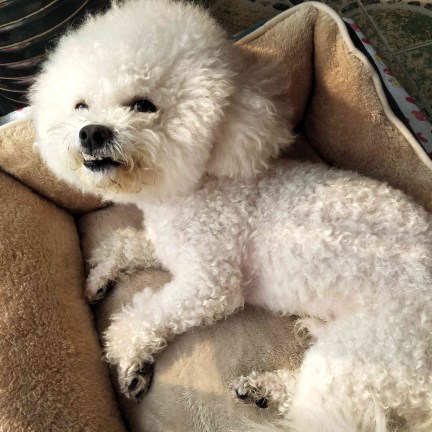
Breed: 3083-n000117-Bichon_Frise